Elizabeth Cabot Agassiz

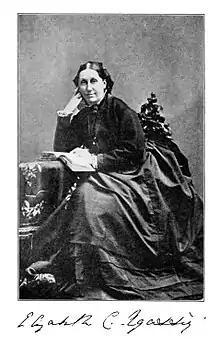

Elizabeth Cabot Agassiz (pseudonym, Actaea; Cary; December 5, 1822 – June 27, 1907) was an American educator, naturalist, writer, and the co-founder and first president of Radcliffe College. A researcher of natural history, she was an author and illustrator of natural history texts as well as a co-author of natural history texts with her husband, Louis Agassiz, and her stepson Alexander Agassiz.